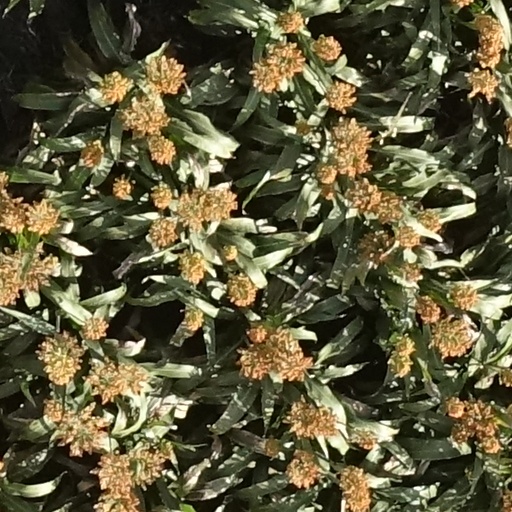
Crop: sorghum